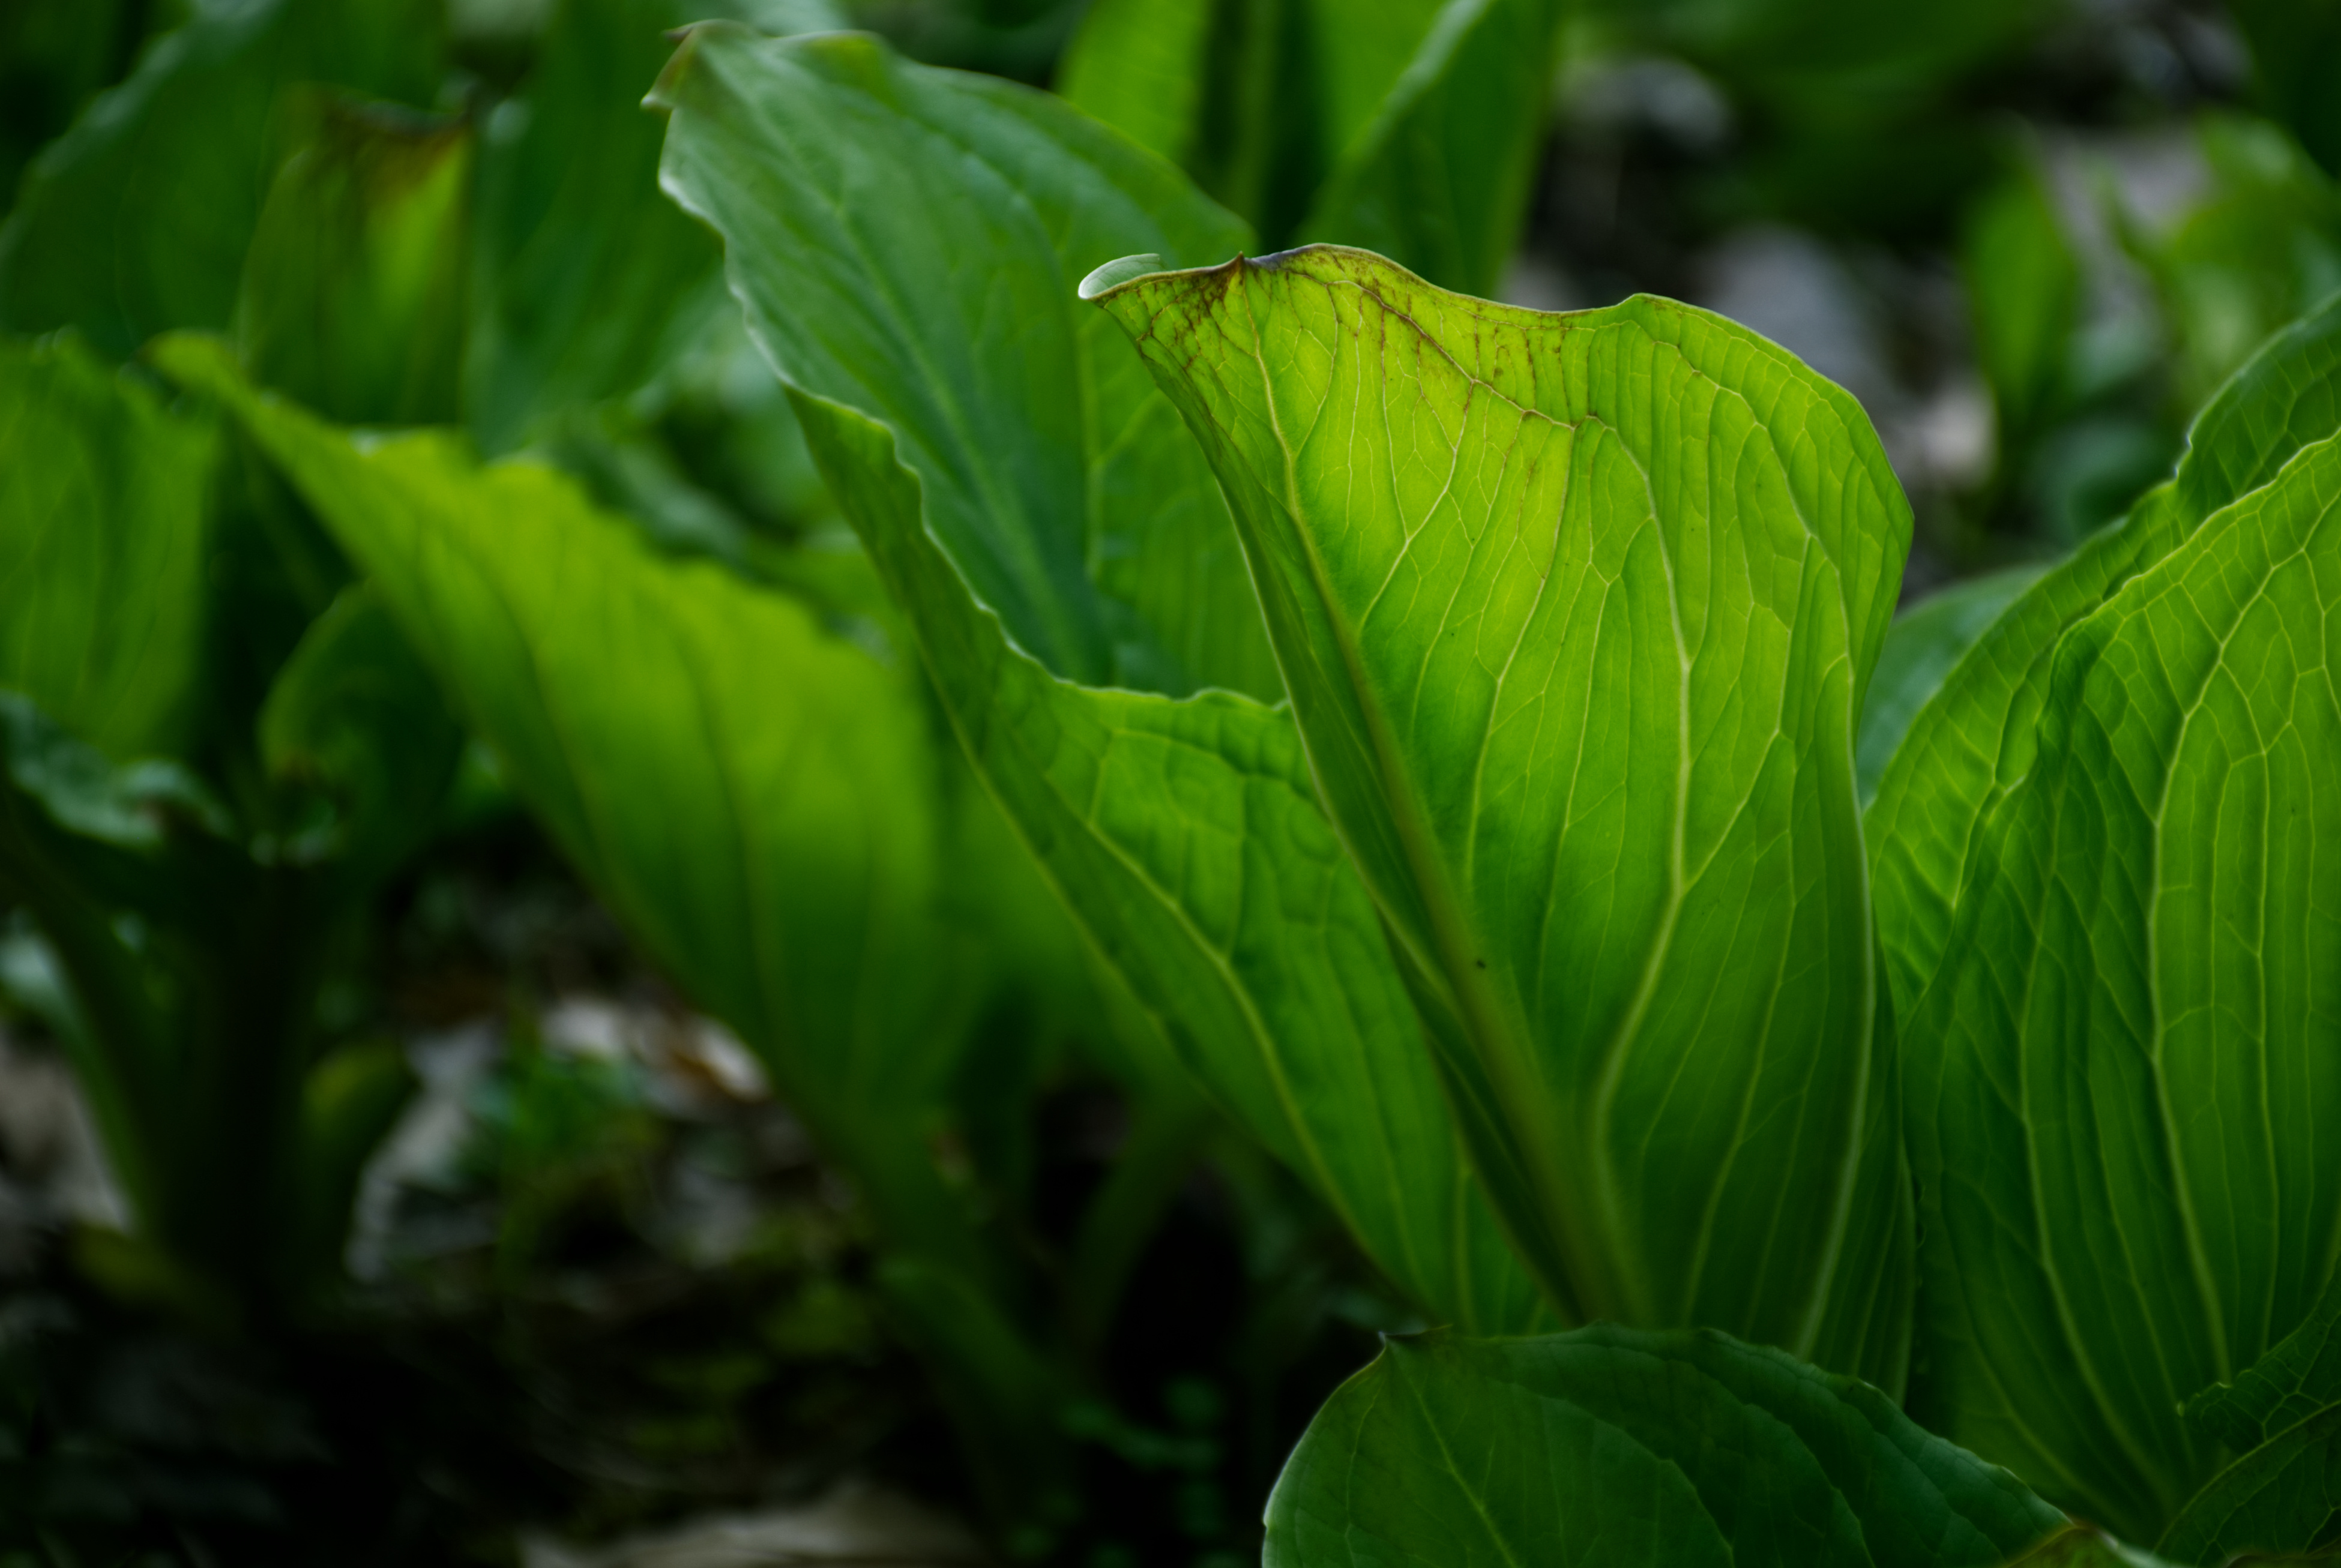
plants, green, nature, forest, natural, beautiful, brown, flower, flowering plant, leaf, plant, terrestrial plant, herb, vascular plant, alismatales